Glen of Imaal Terrier

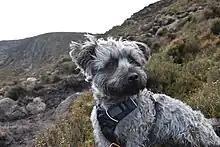
Glen of Imaal Terrier sitting resting in the Mourne Mountains, Northern Ireland

It is bred for hunting vermin and general farm work, the Glen is known for its strength, low stature, and unusually quiet nature for a terrier. The breed was recognised first by the Irish Kennel Club in 1934 and most recently by the American Kennel Club in 2004. The Canadian Kennel Club voted to fully recognise Glens in 2017 after the breed spent years on the Miscellaneous list; approval by Agriculture Canada is pending.